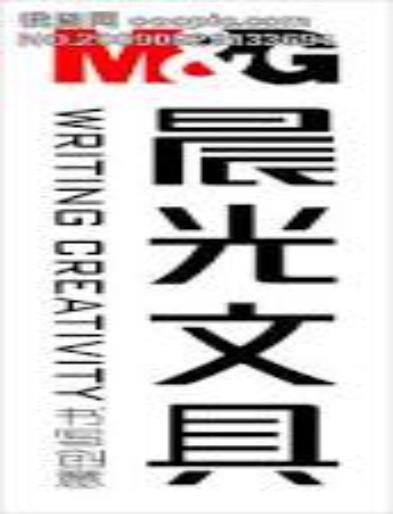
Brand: m&g
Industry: Necessities